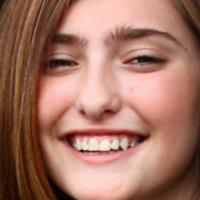
Age group: age 11-20